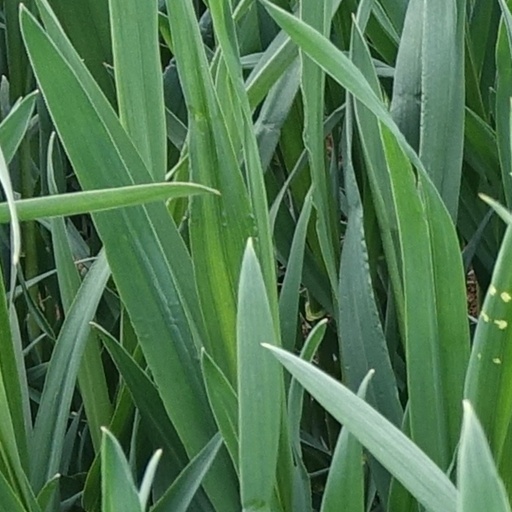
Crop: wheat